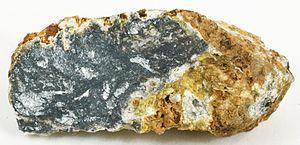
L'antimoine natif est un corps chimique simple semi-métal de formule Sb, une espèce minérale de la catégorie des éléments natifs correspondant à l'antimoine. Il contient fréquemment des traces d'arsenic et de soufre, de fer et d'argent, de bismuth...